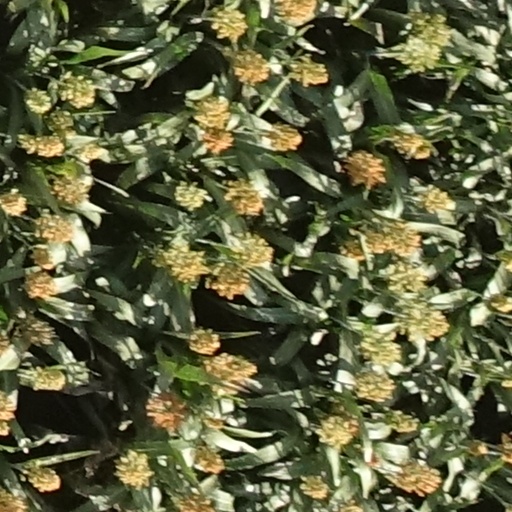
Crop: sorghum